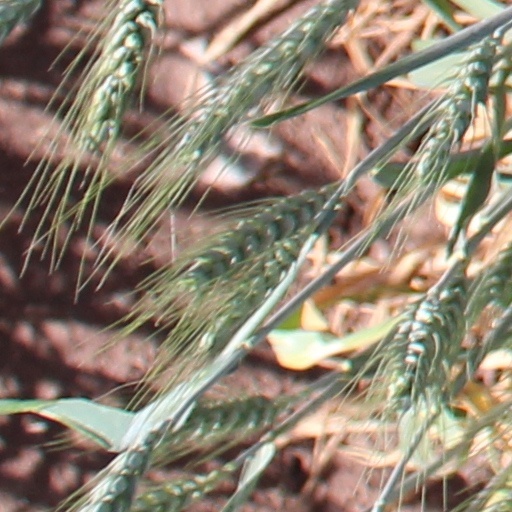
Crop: wheat